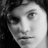
Emotion: neutral